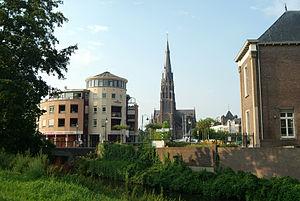
Veghel est une ville et une ancienne commune des Pays-Bas, située au sud du pays, dans le nord-est de la province du Brabant-Septentrional.